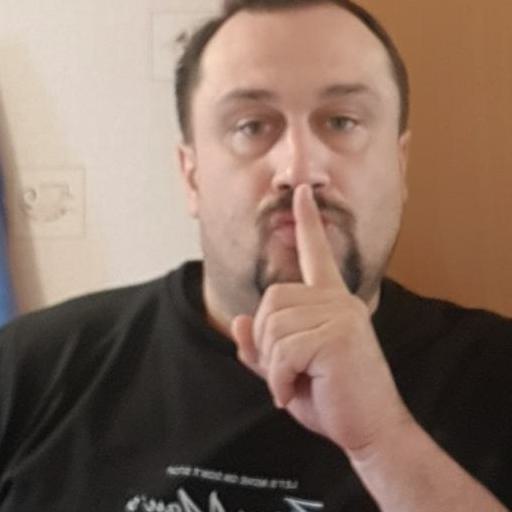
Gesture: mute